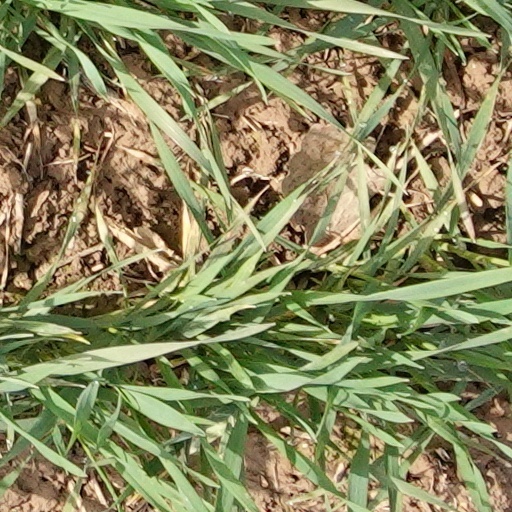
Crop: wheat